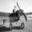
Label: airplane